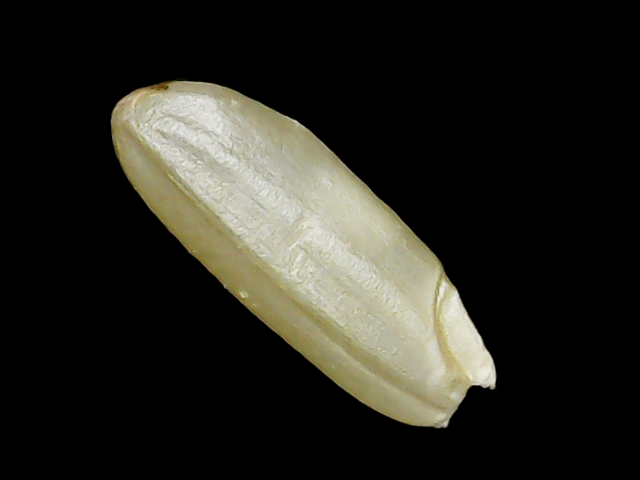
Rice variety: Binadhan23